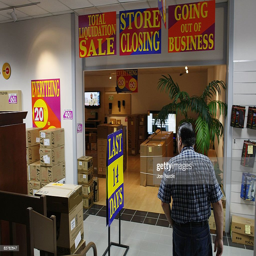
a shopper looks for bargains at an electronic store .